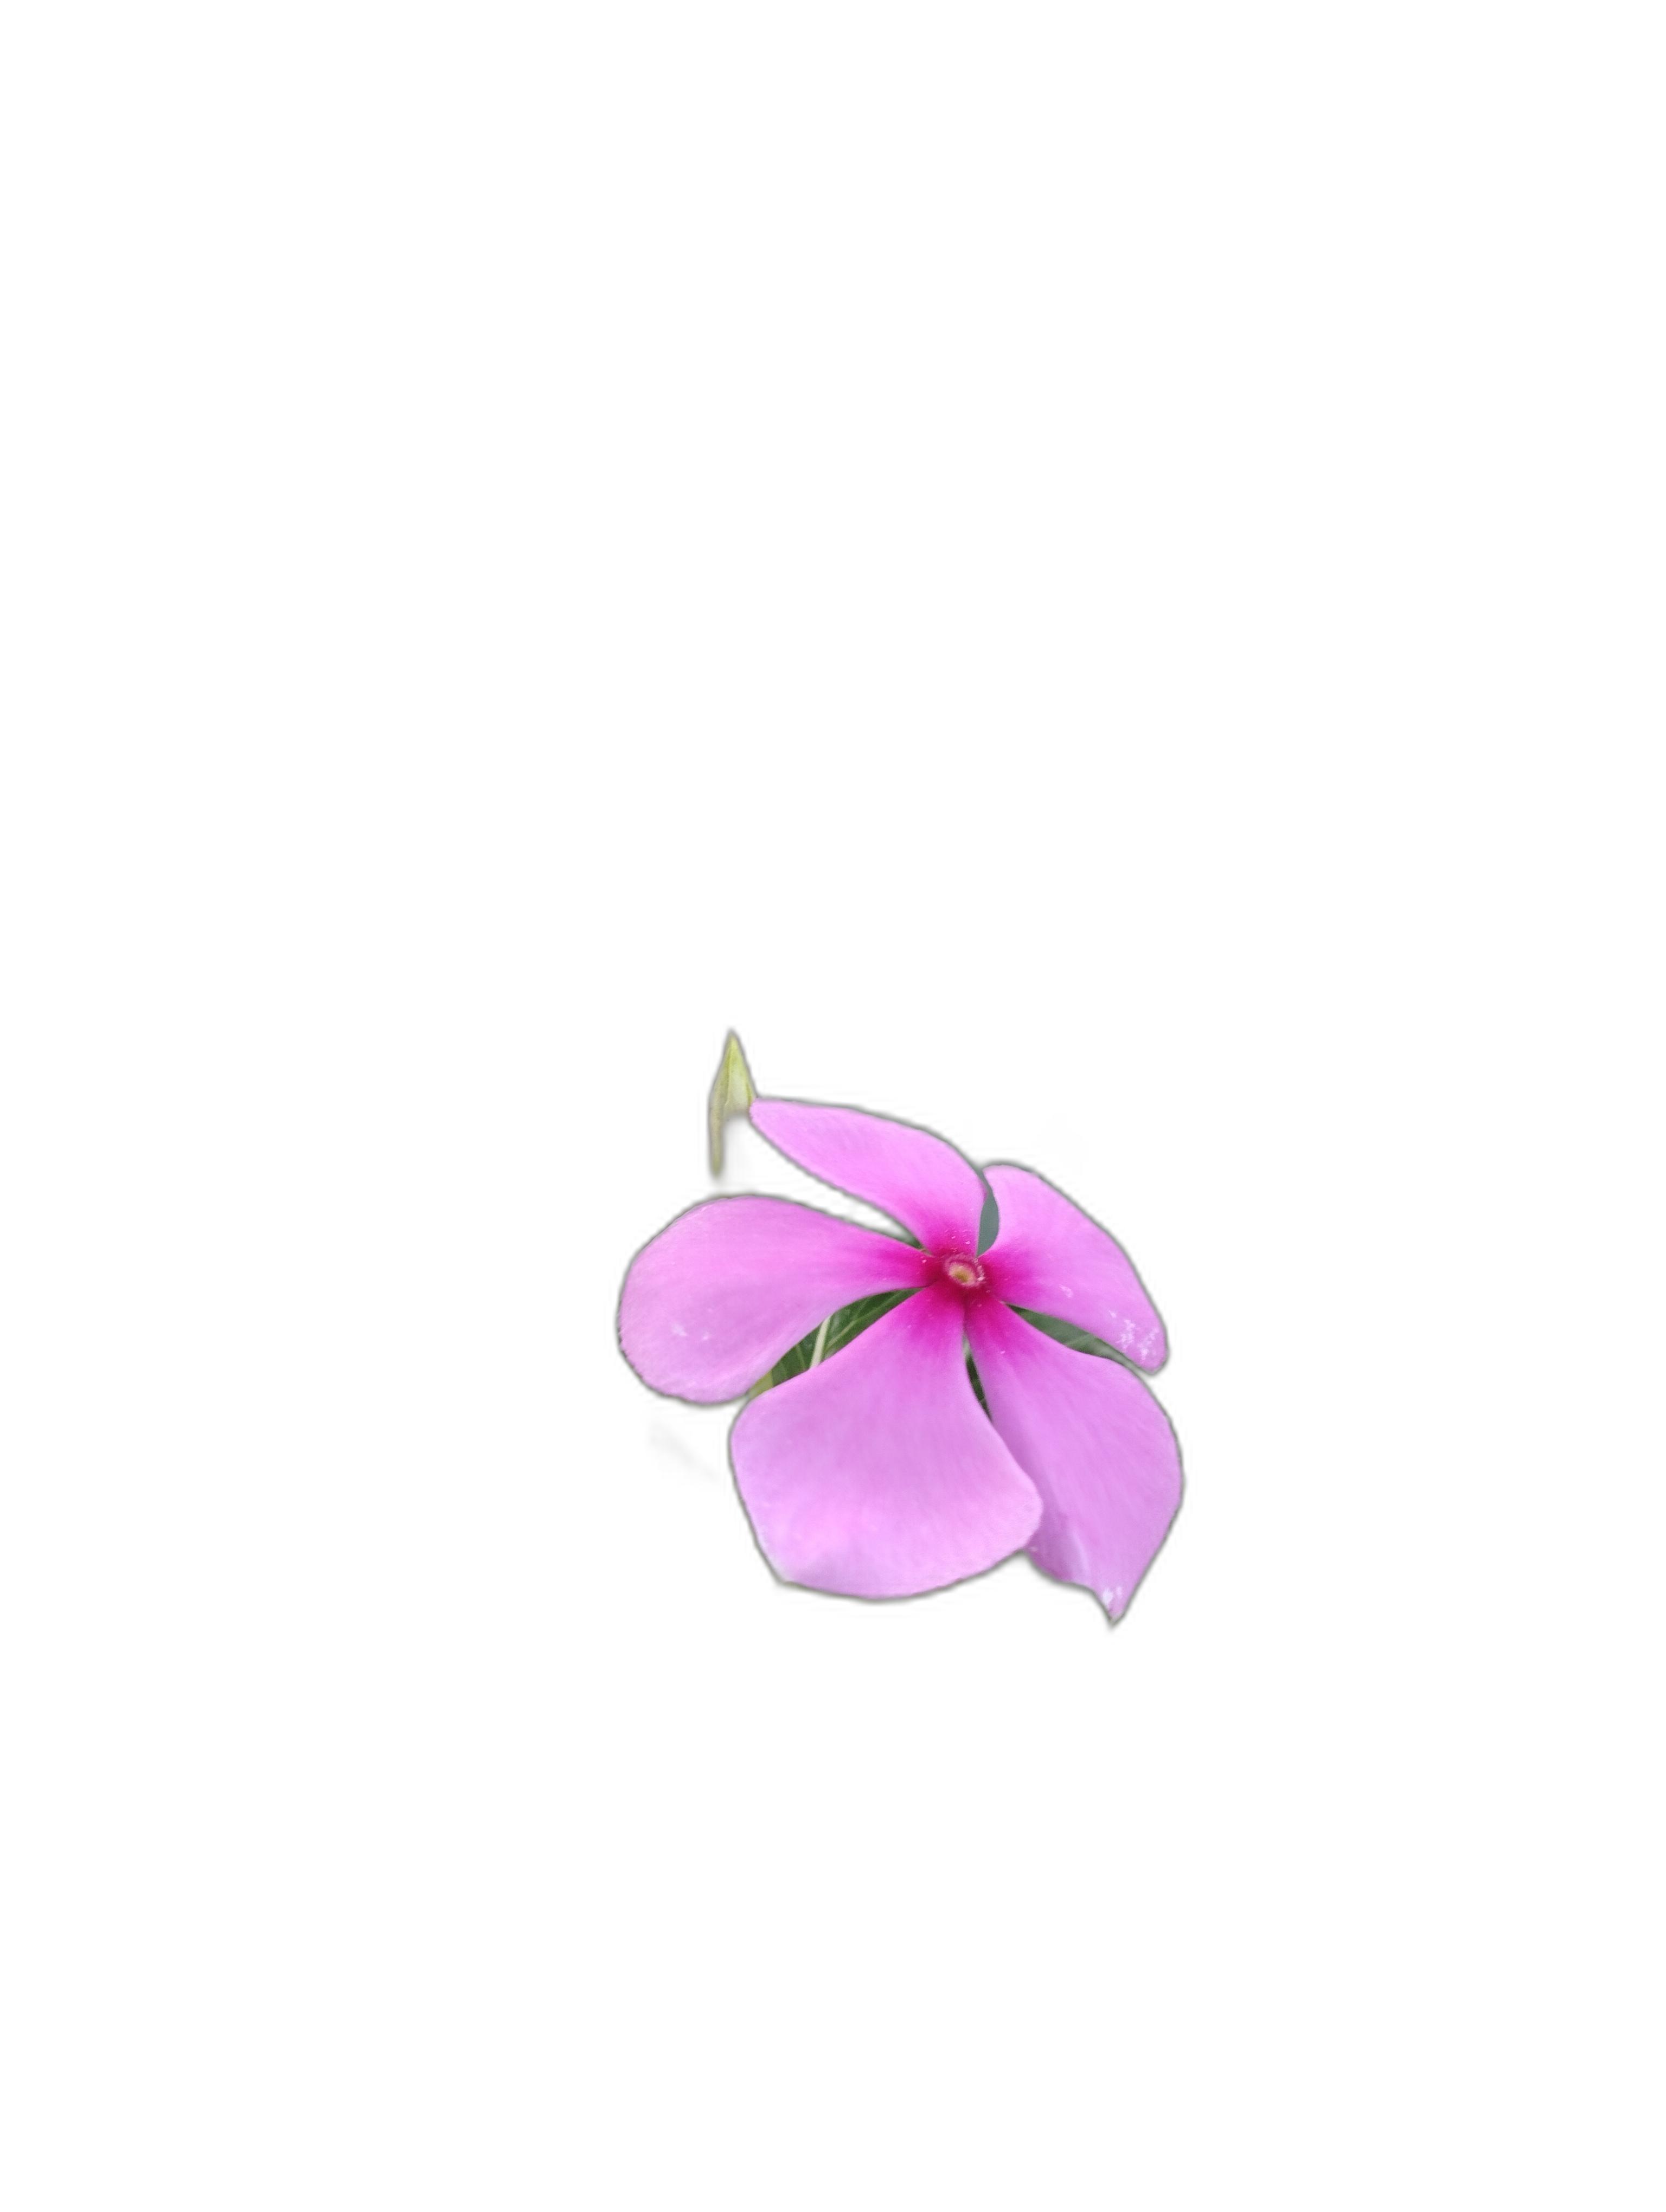
Label: Madagascar periwinkle